Mirette (opera)

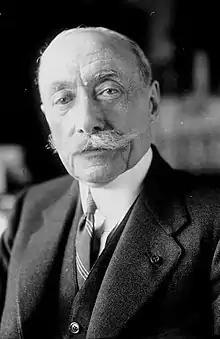
André Messager, 1921

Mirette is an opéra comique in three acts composed by André Messager, first produced at the Savoy Theatre, London, on 3 July 1894.